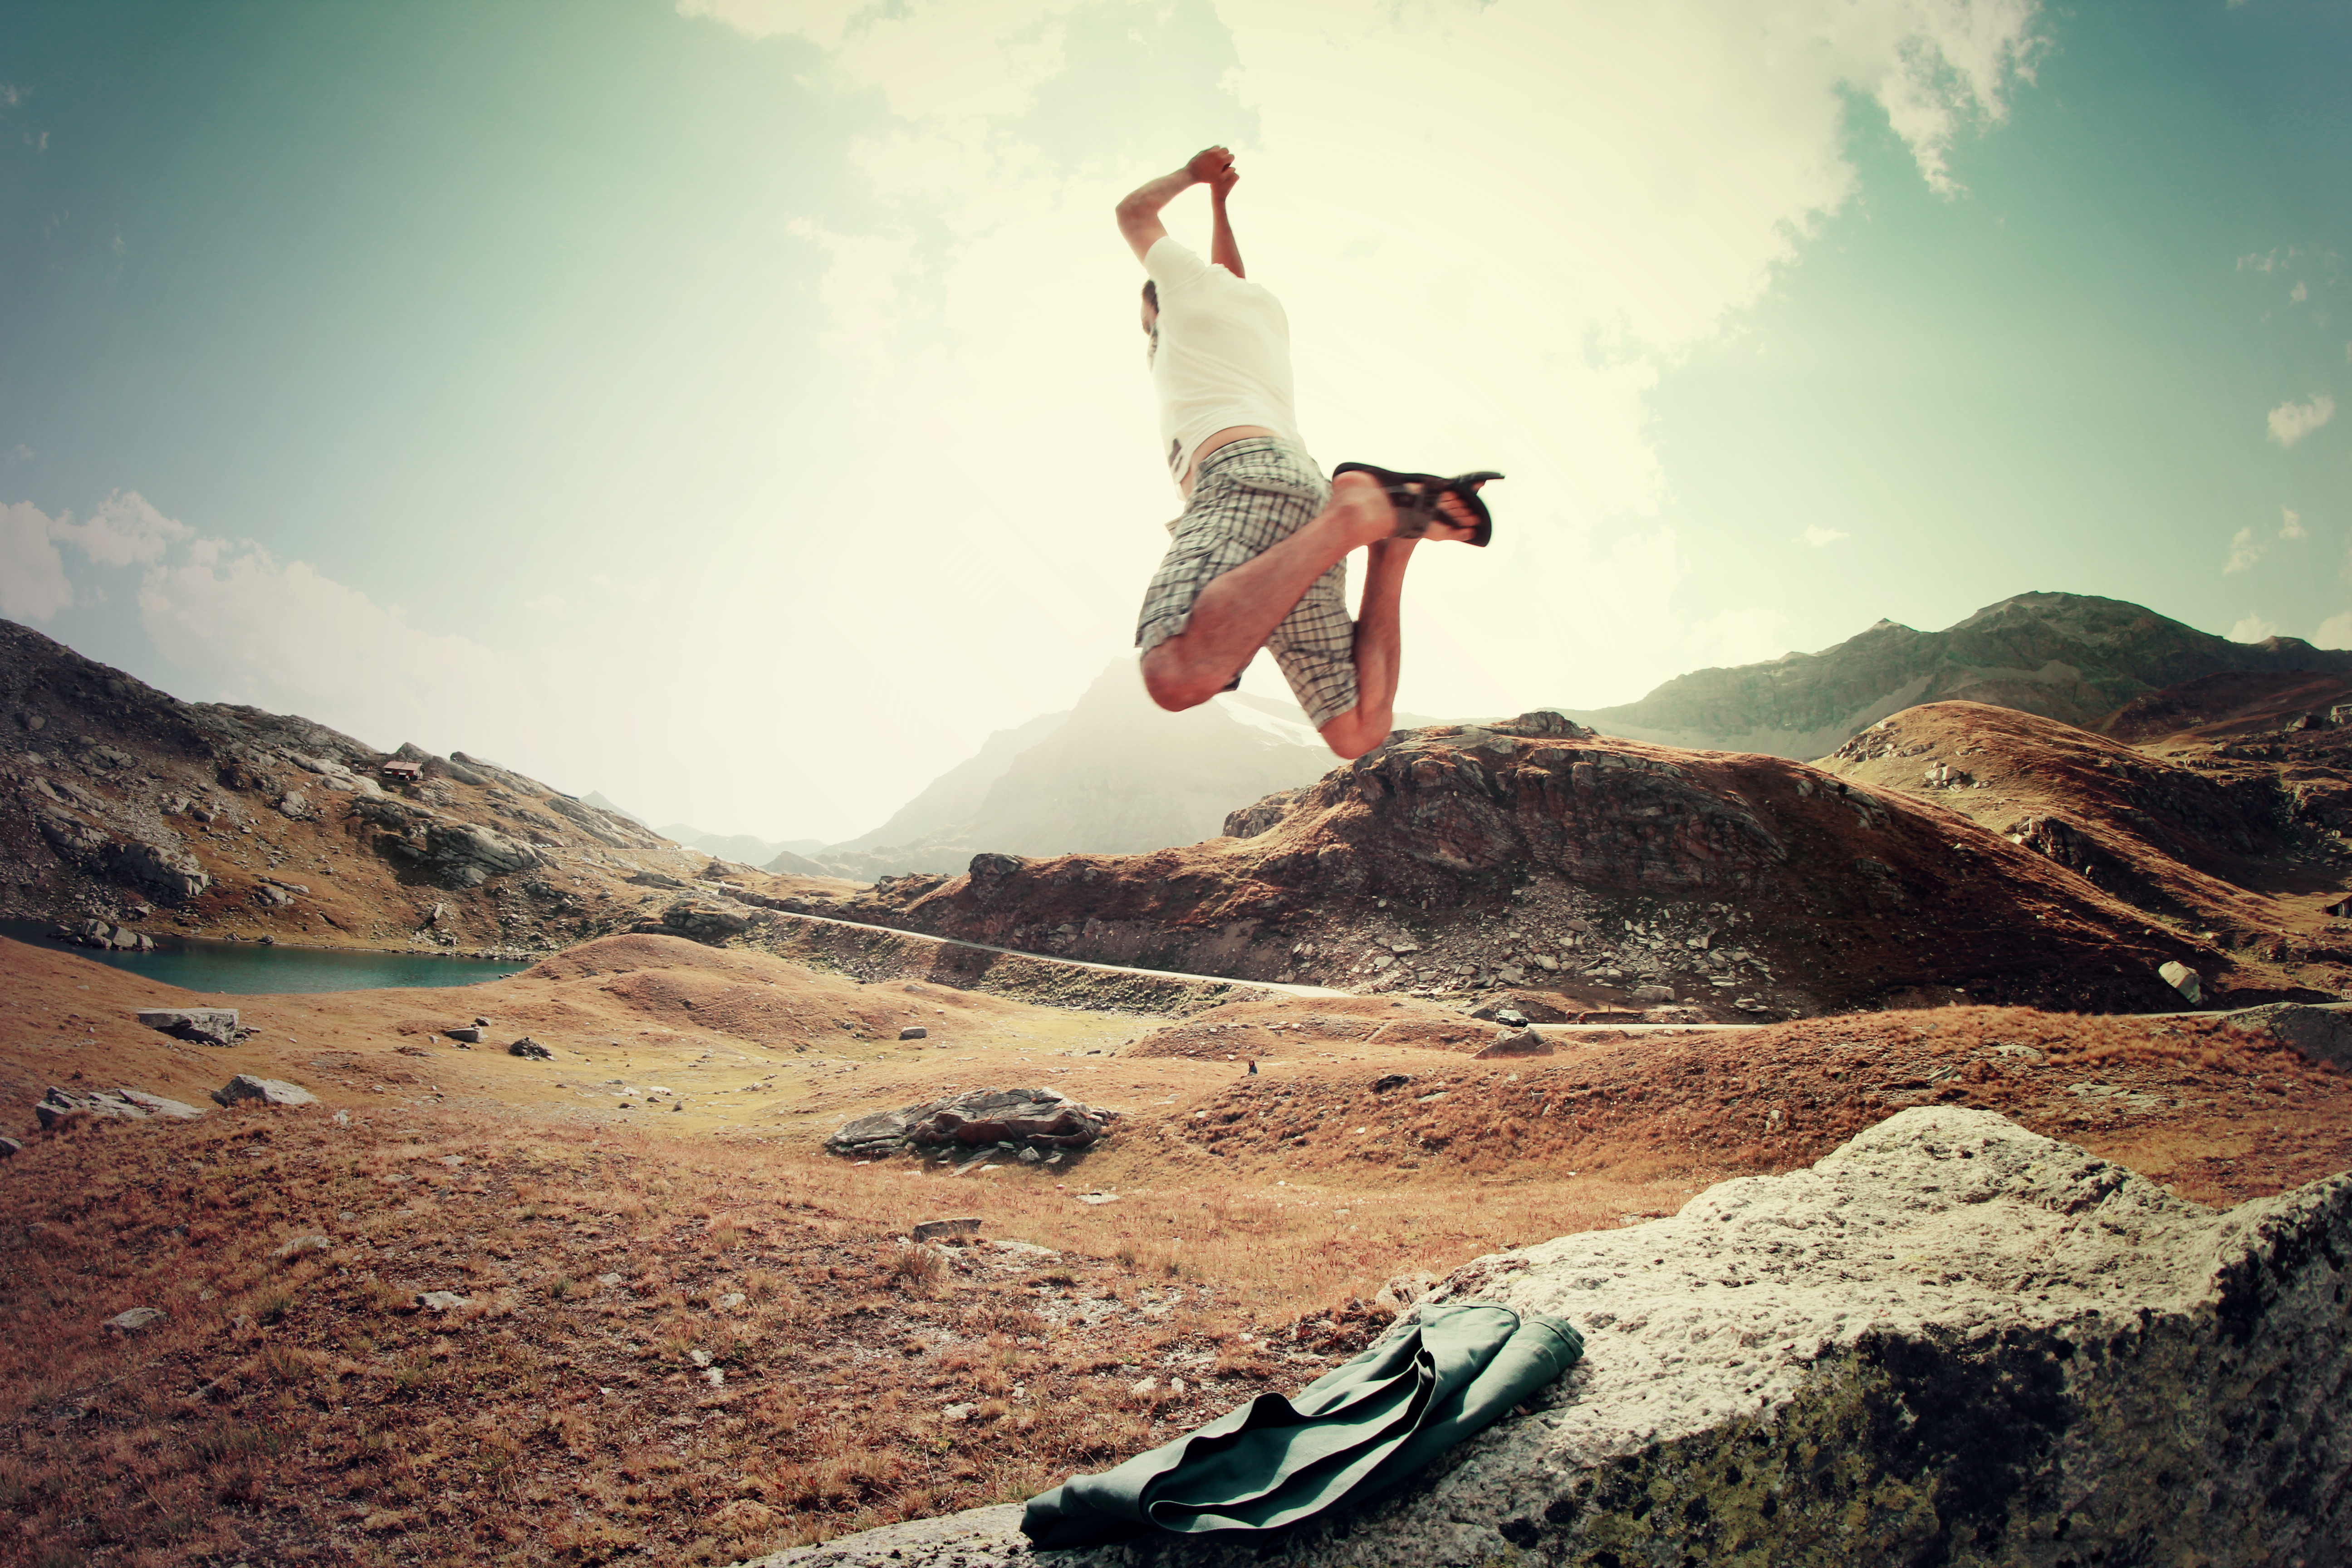
man, landscape, sea, nature, person, mountain, countryside, boy, adventure, flying, guy, jumping, action, extreme sport, cheerful, happiness, sports, mountains, joy, joyful, enjoy, winner, moment, success, win, achievement, confident, excited, successful, hd wallpaper, succeed